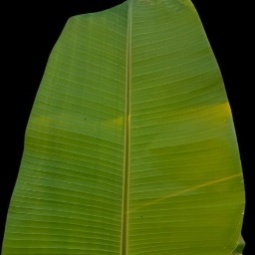
Label: Sulphur